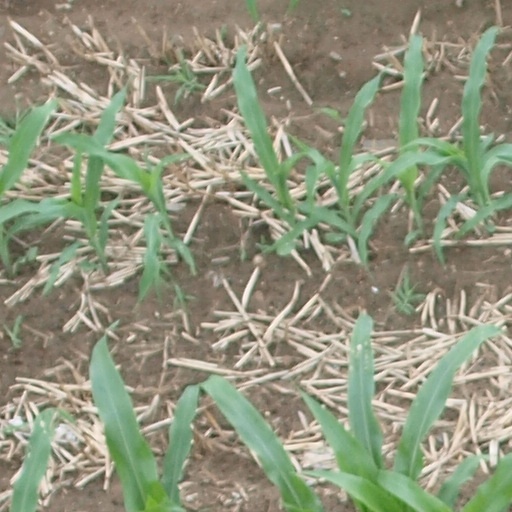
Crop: maize; corn